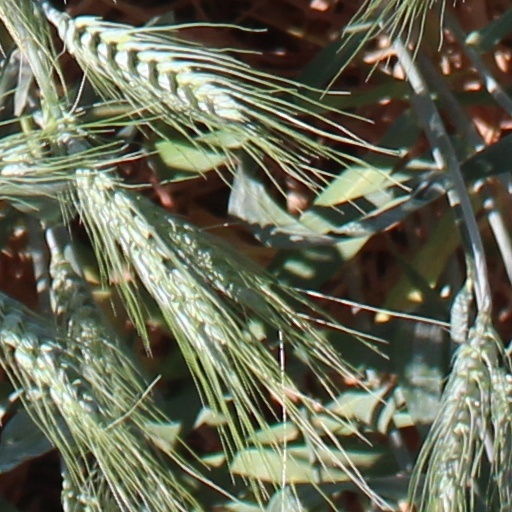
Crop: wheat